Mosler MT900

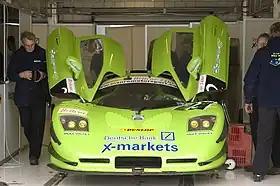
Mosler MT900R at the 2007 Britcar 24 Hours

Introduced at the same time as the basic MT900 was the race-ready MT900R. It was designed for use in various international motorsports series for an estimated price of $119,000. The MT900R made its competition debut at the 2001 24 Hours of Daytona, and would be campaigned by a factory Mosler team for the full season of the Grand American Road Racing Championship. The entry finished the year ninth in their class championship.